Bunion

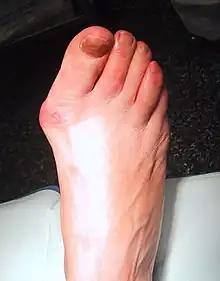

A bunion, also known as hallux valgus, is a deformity of the MTP joint connecting the big toe to the foot. The metatarsal bone deviates from its normal straight-ahead position, and the head of the bone bulges out. The big toe often bends inward toward the other toes, and the joint becomes red and painful. The onset of bunions is typically gradual. Complications may include bursitis or arthritis.